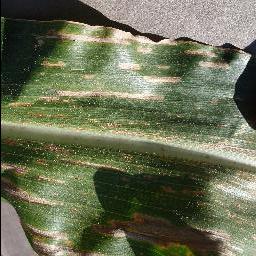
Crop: corn
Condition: (maize)_cercospora_spot_gray_spot